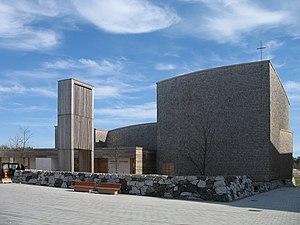
Cet article recense les églises évangéliques-luthériennes de Finlande.
JKMM Architectes est un cabinet d'architecte fondé en 1998 à Helsinki en Finlande.
L'église de Viikki est une église située dans le quartier de Viikki à Helsinki en Finlande.